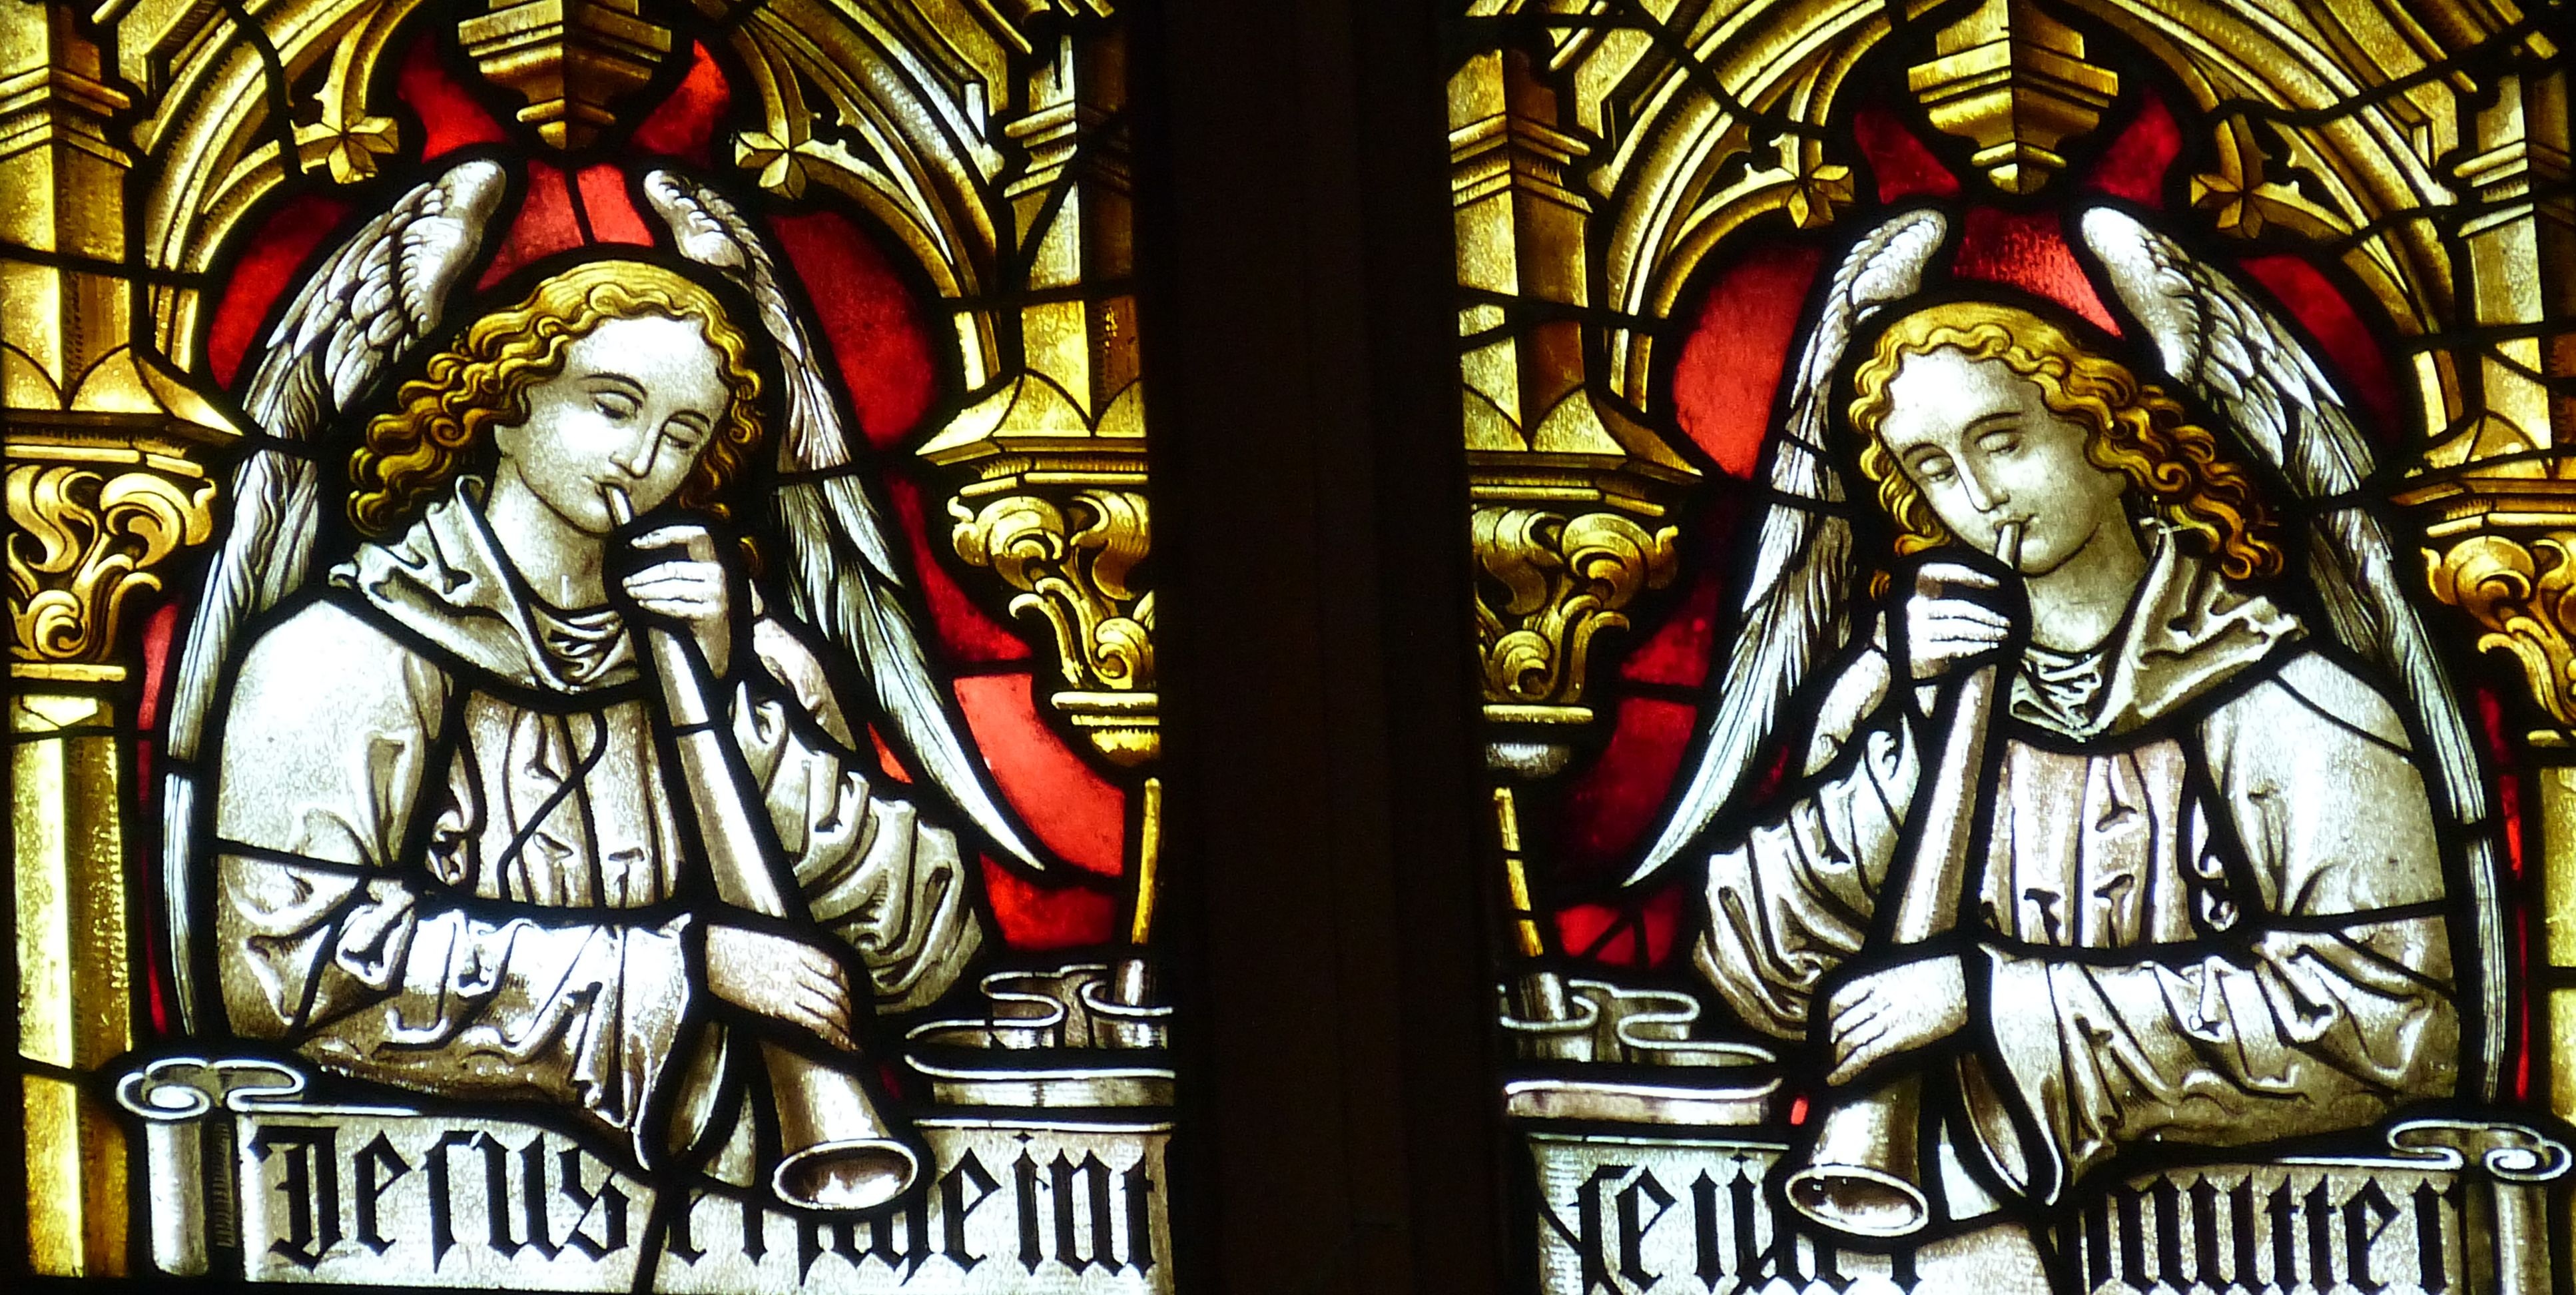
music, window, glass, instrument, church, christian, material, stained glass, angel, faith, christianity, image, flute, historically, stained glass window, church window